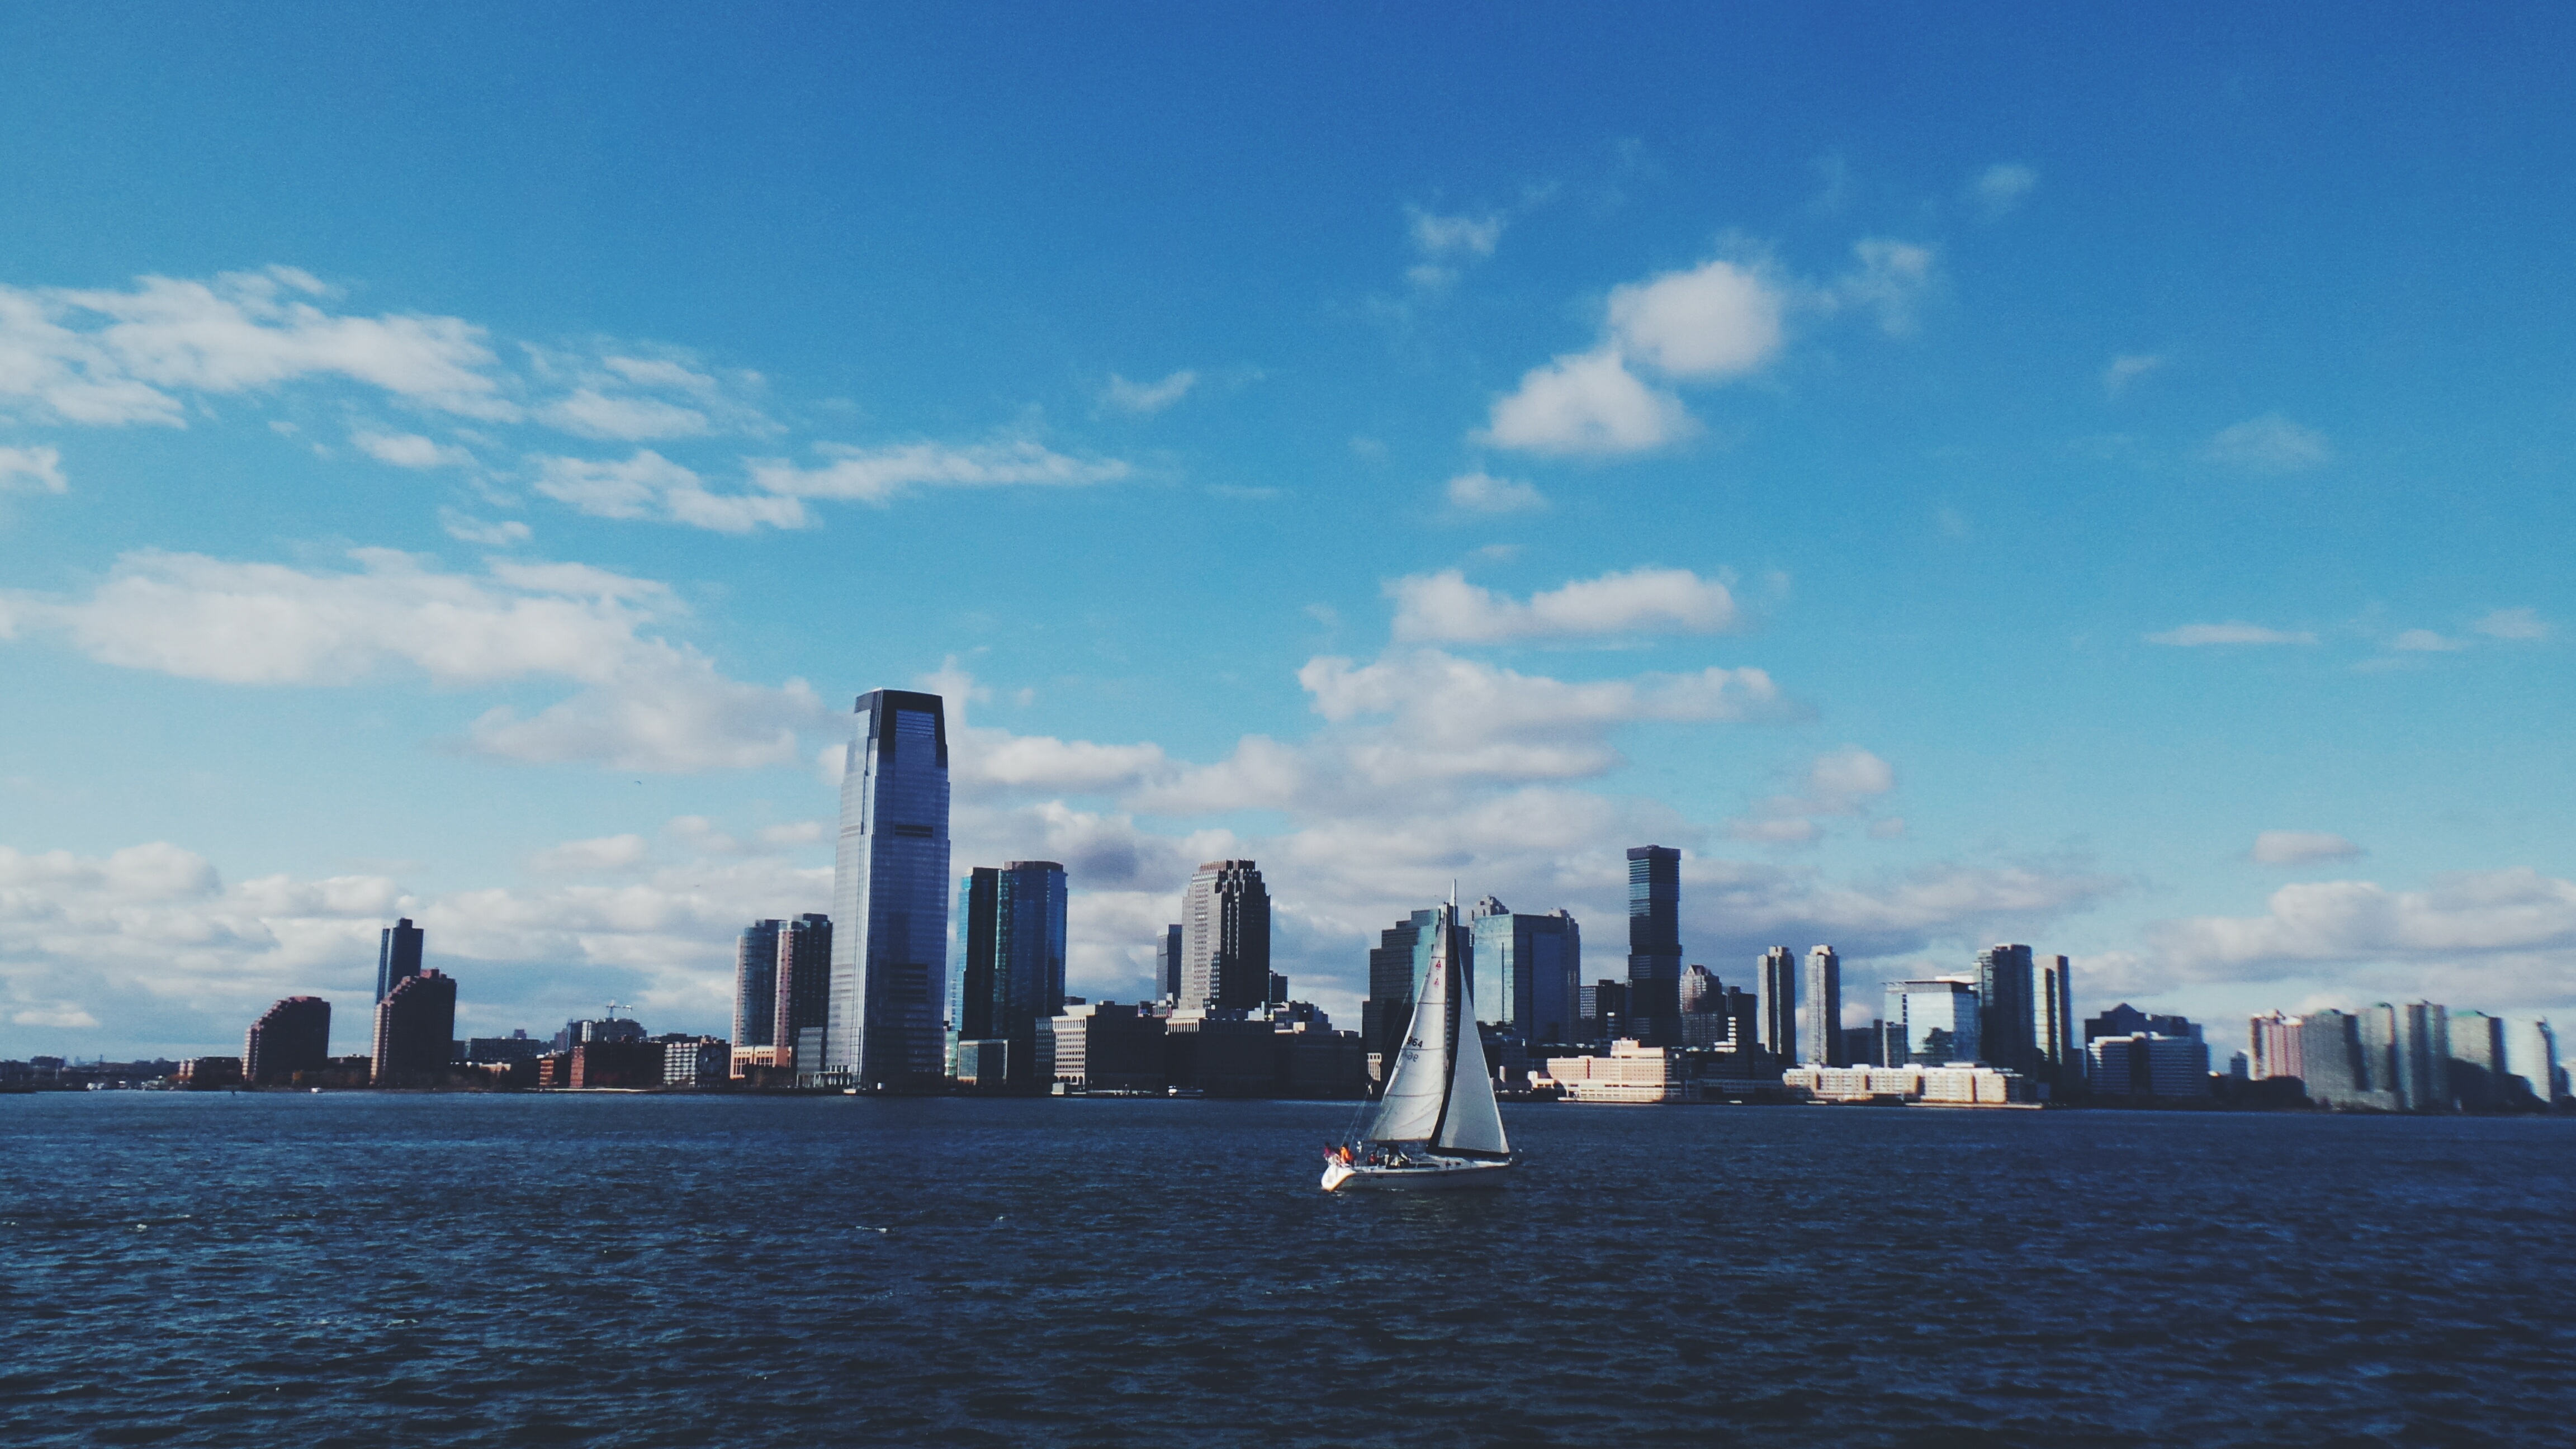
horizon, sky, skyline, city, skyscraper, cityscape, panorama, downtown, dusk, bay, landmark, metropolis, geographical feature, human settlement